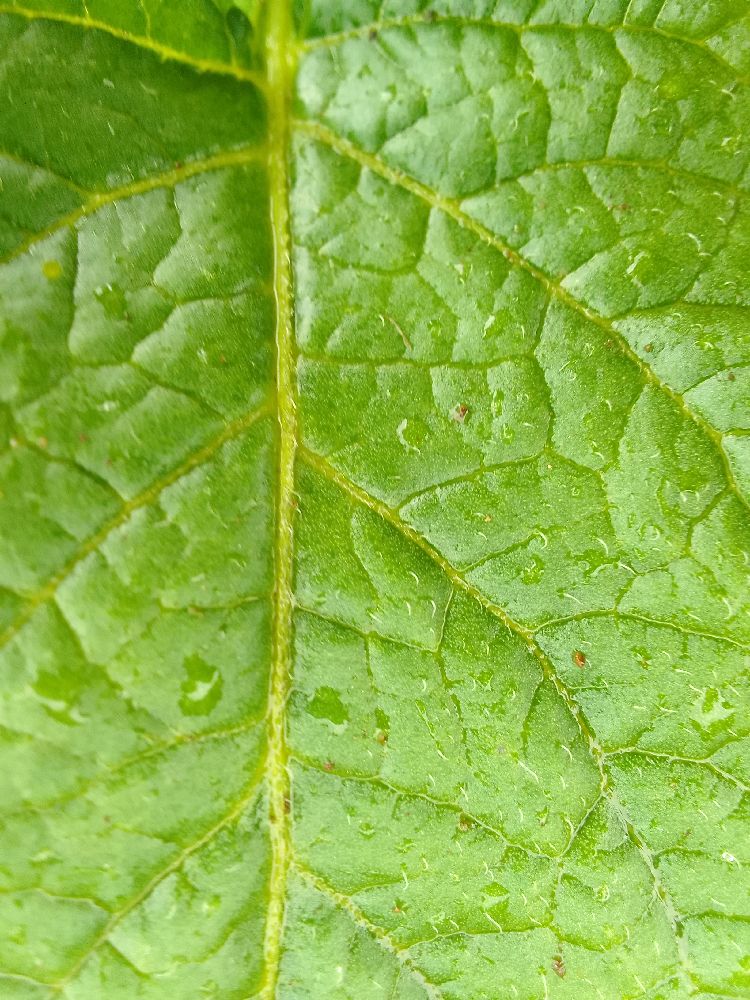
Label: Healthy